Name of Toronto

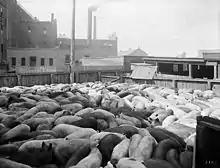
A hog pen at the William Davies Company facilities in Toronto, c. 1920s. The city may have earned the "Hogtown" moniker due to the amount of pork processed in the city in the early 20th century.

Toronto has had various nicknames throughout its history. Among the earliest of these was the disparaging Muddy York, used during the settlement's early growth. At the time, there were no sewers or storm drains, and the streets were unpaved. During rainfall, water would accumulate on the dirt roads, transforming them into often impassable muddy avenues.